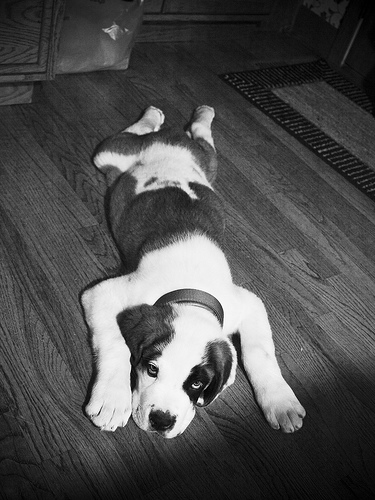
Animal: dog
Breed: saint_bernard